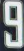
Number: 9